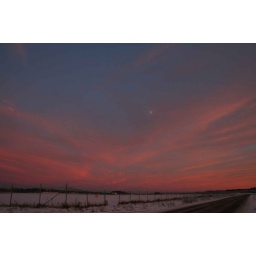
the moon the fence and the road in the sundown